Culture of Milan

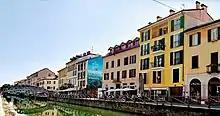
The Naviglio Grande, which hosts several shops and cafes, but is especially famous for its thriving night-time clubbing and discothèque scene.

Milan is a major nationwide and international centre of the performing arts, most notably opera. Milan is the location of "La Scala" opera house, one of the most prestigious opera houses in the world, and throughout history has hosted the premieres of numerous operas, such as "Nabucco" by Giuseppe Verdi in 1842, "La Gioconda" by Amilcare Ponchielli, "Madama Butterfly" by Giacomo Puccini in 1904, "Turandot" by Giacomo Puccini in 1926, and more recently "Teneke", by Fabio Vacchi in 2007, to name but a few. Other major theatres in Milan include the Teatro degli Arcimboldi, Teatro Dal Verme, Teatro Lirico (Milan) and the Teatro Regio Ducale. The city also has a renowned symphony orchestra and musical conservatory, and has been, throughout history, a major centre for musical composition: numerous famous composers and musicians such as Gioseppe Caimo, Simon Boyleau, Hoste da Reggio, Verdi, Giulio Gatti-Casazza, Paolo Cherici and Alice Edun are or were from, or call or called Milan their home. The city has also formed numerous modern ensembles and bands, such as the Dynamis Ensemble, Stormy Six and the Camerata Mediolanense have been formed.